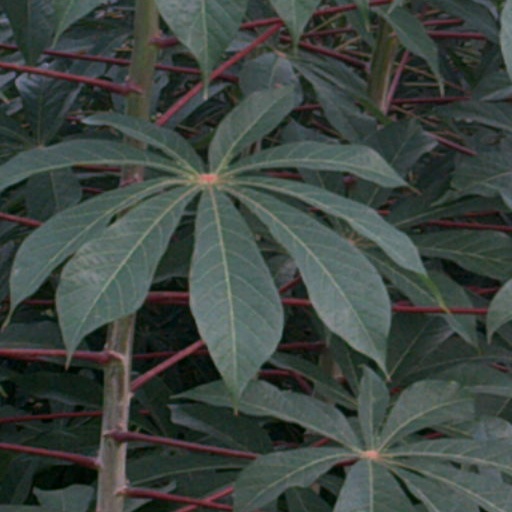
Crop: cassava